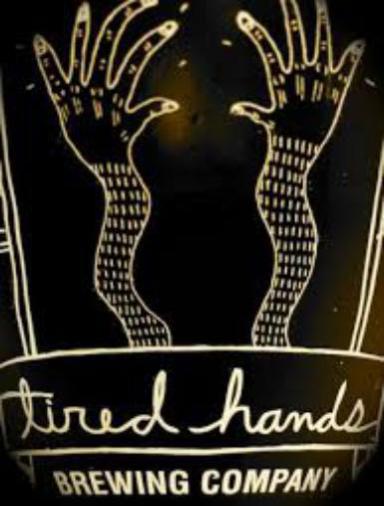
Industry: Food